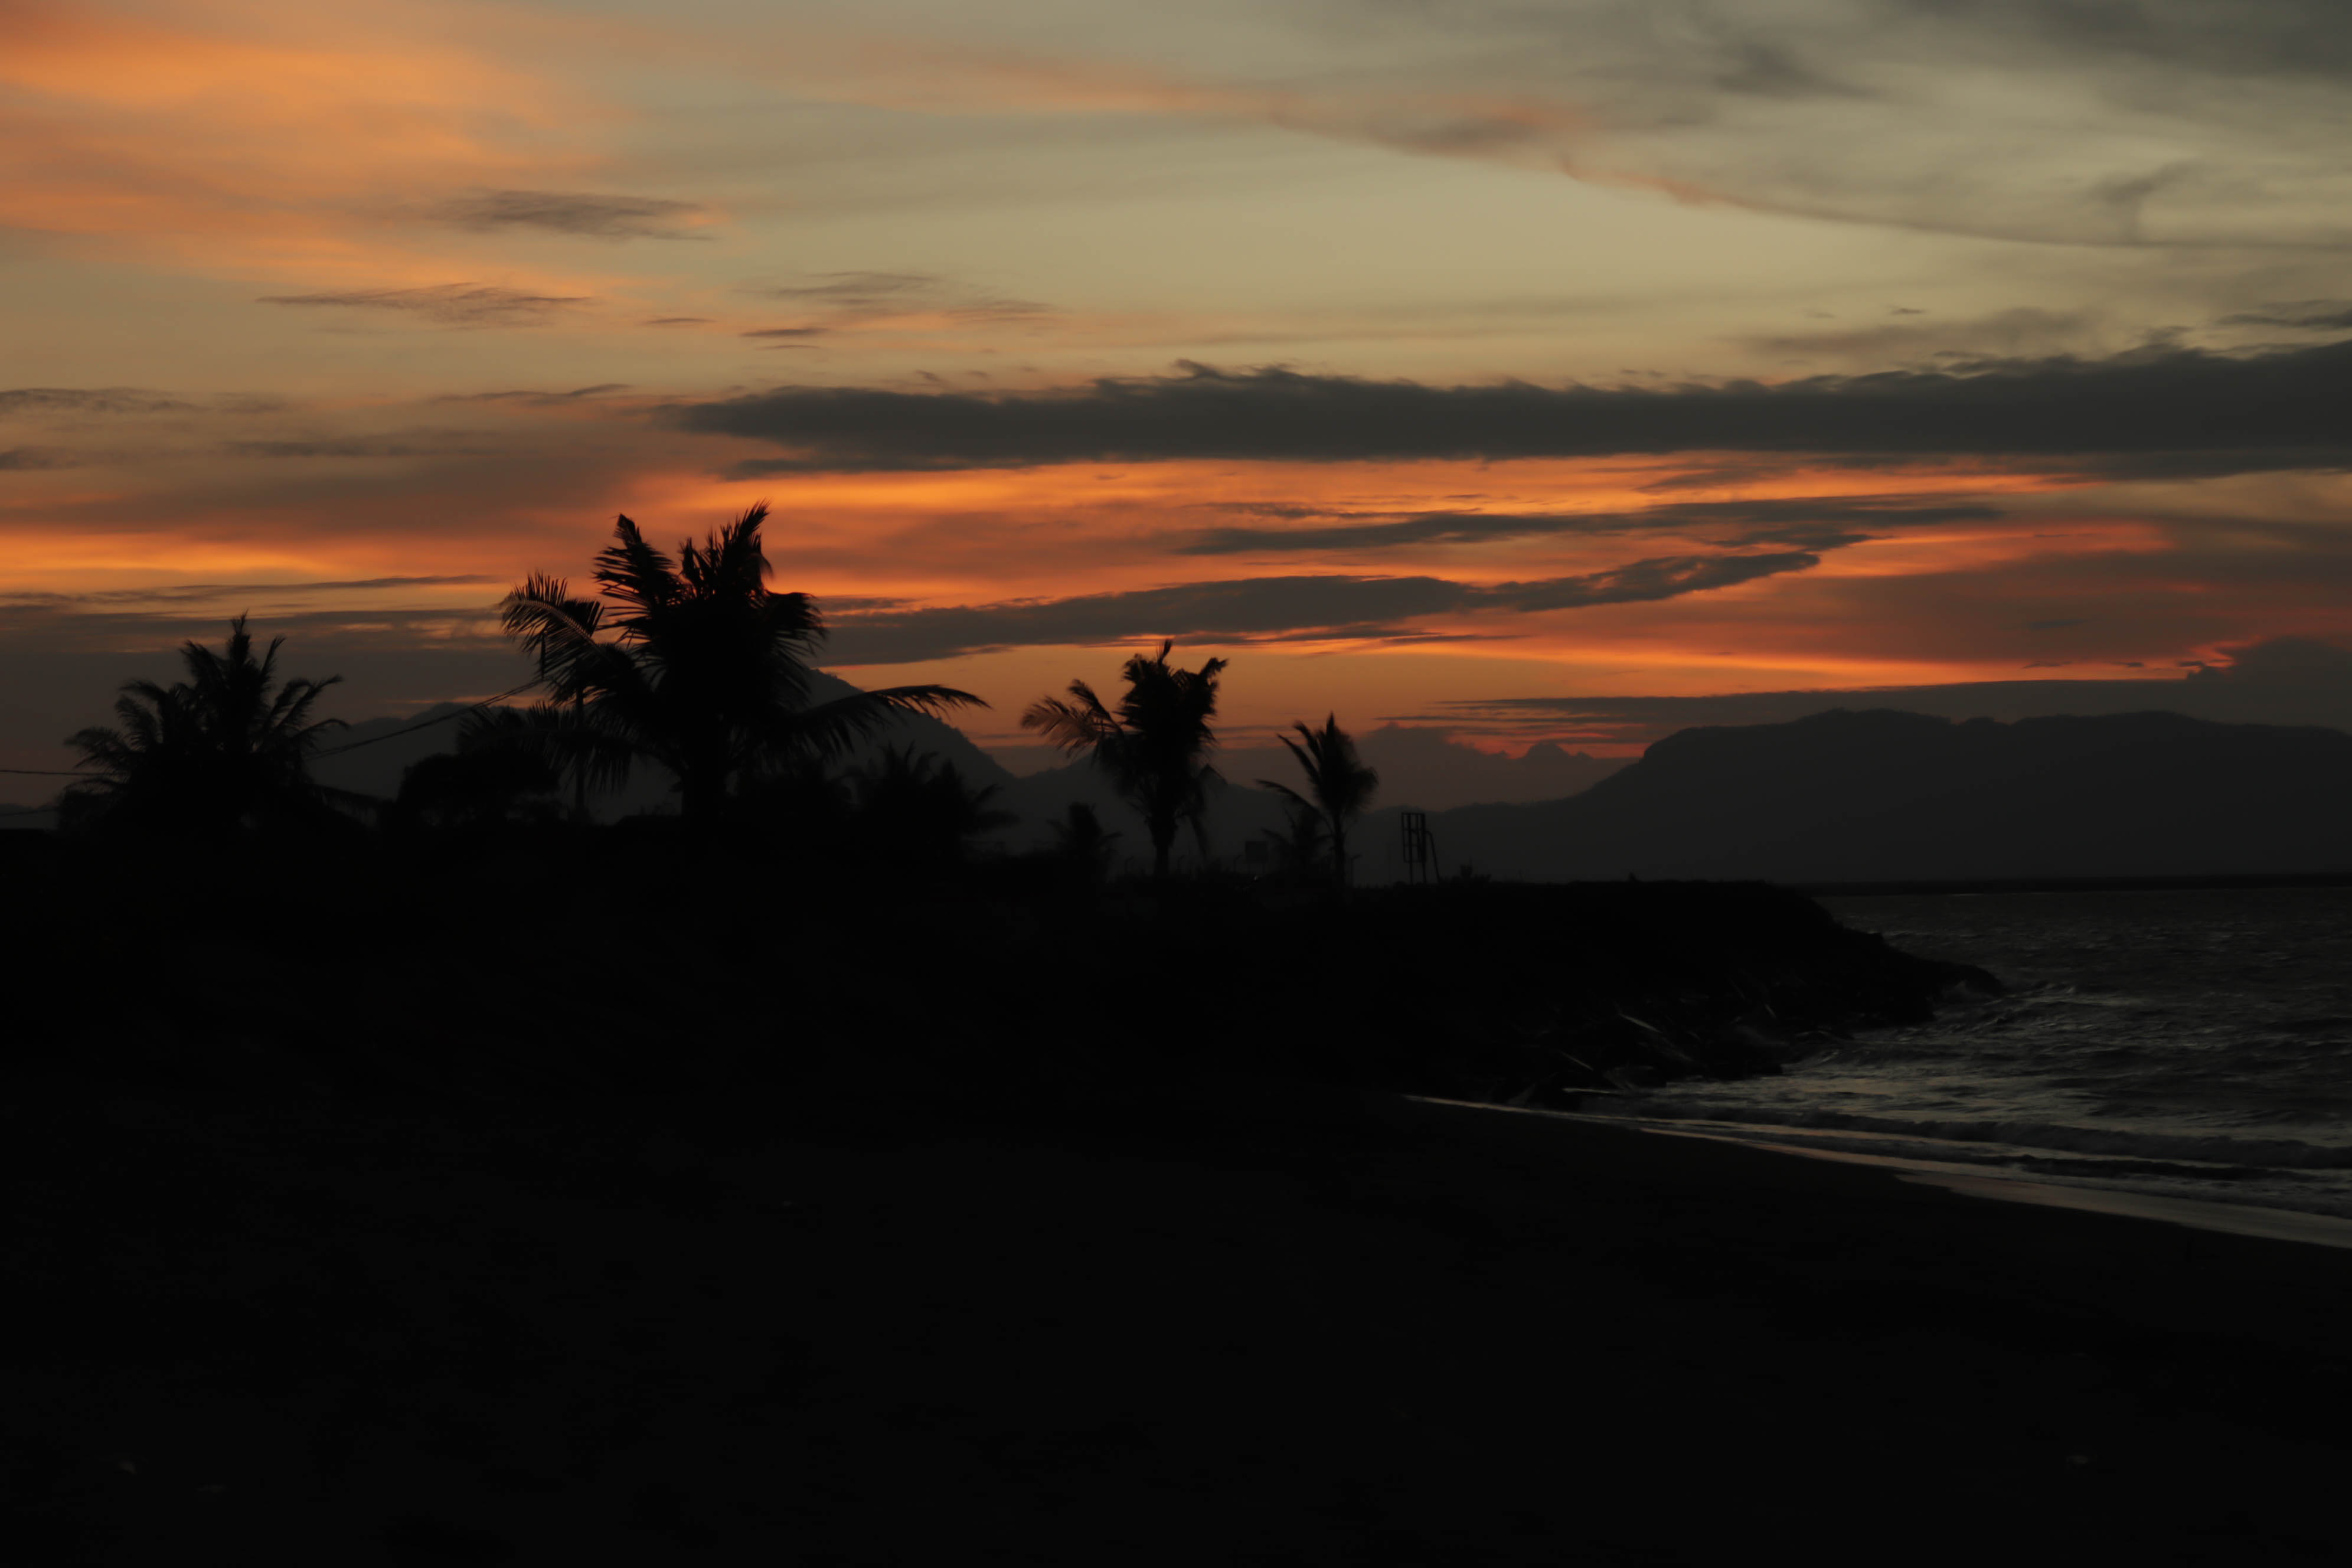
natural, sky, sunset, nature, horizon, sunrise, dusk, cloud, afterglow, evening, sea, tree, red sky at morning, ocean, morning, atmospheric phenomenon, dawn, calm, tropics, coast, palm tree, landscape, arecales, vacation, plant, photography, wave, silhouette, sound, beach, darkness, night, sun, bay